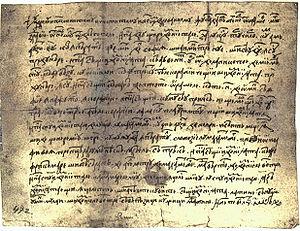
La lettre de Neacșu de Câmpulung, rédigée en 1521, est l'un des documents en roumain les plus anciens pouvant être datés de manière fiable.